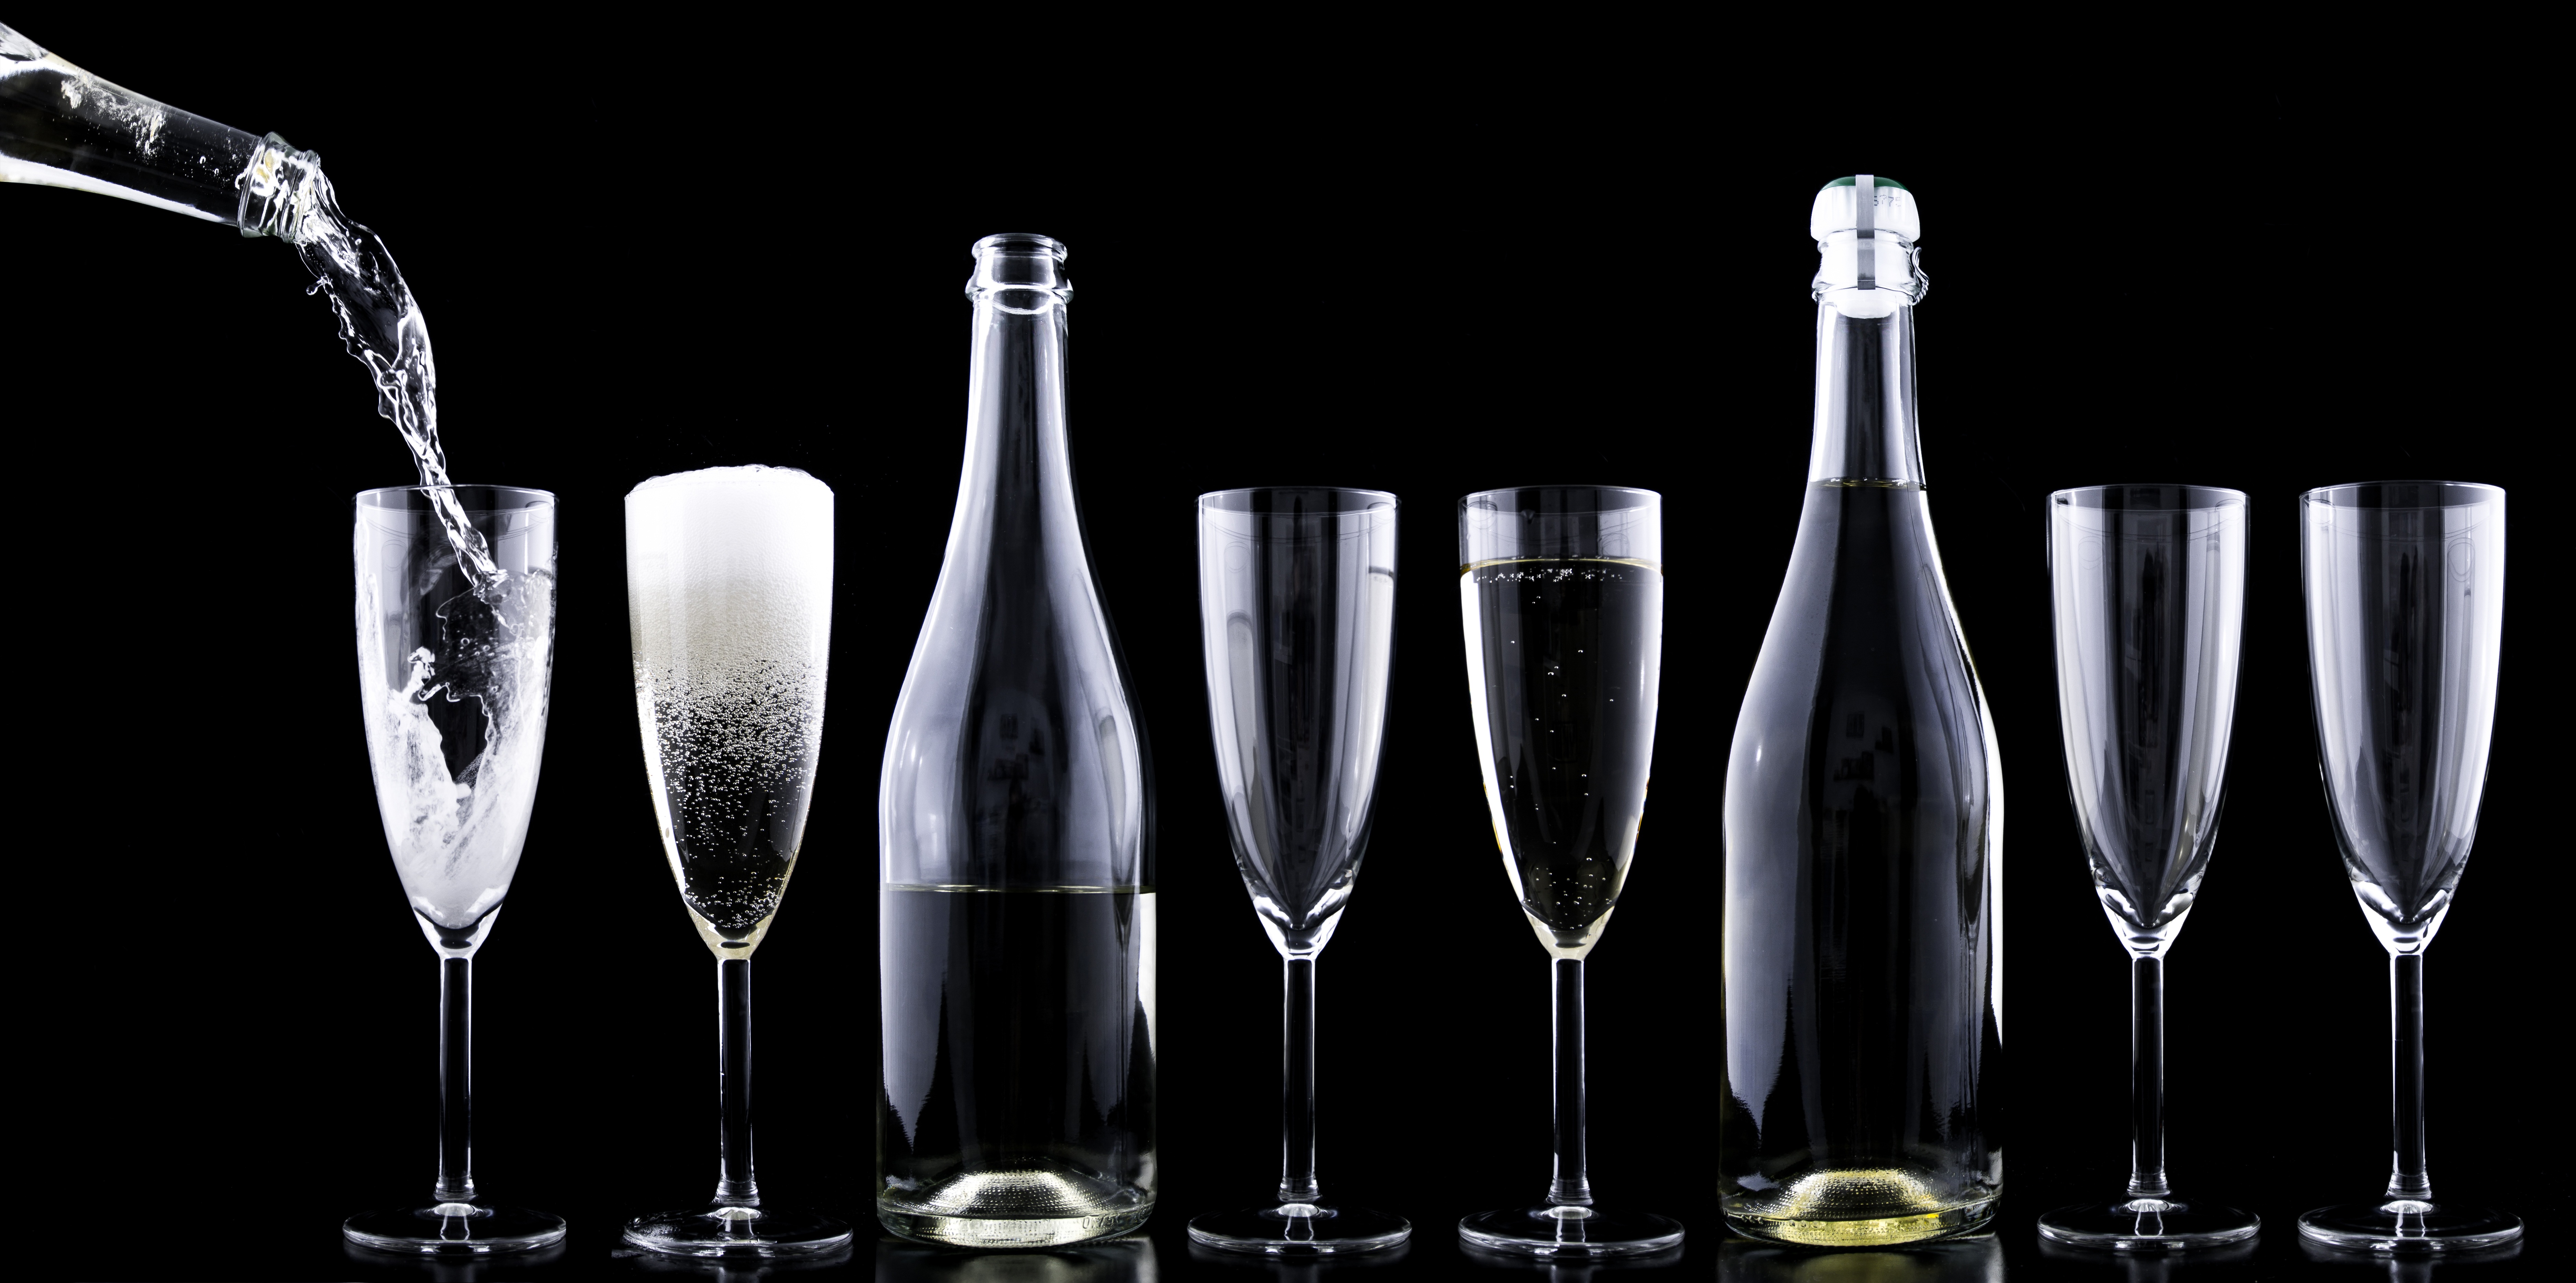
liquid, black and white, wine, glass, celebration, splash, beverage, drink, bottle, alcohol, festive, toast, wine bottle, celebrate, glass bottle, cheers, events, luxury, happy, bottles, glasses, drops, bubbles, champagne, special, occasion, congratulations, bubbly, new year's eve, still life photography, fizz, distilled beverage, drinkware, champagne stemware